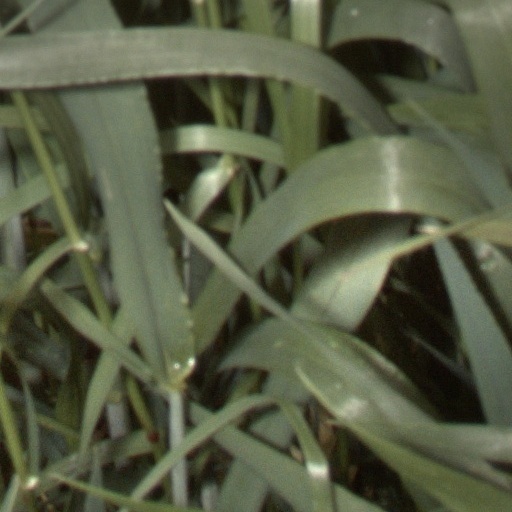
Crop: wheat